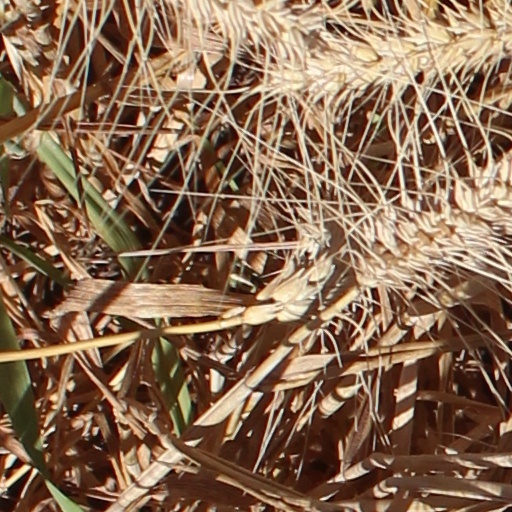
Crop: wheat